Impact Wrestling Sacrifice (2021)

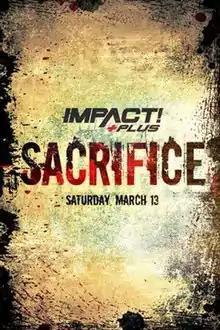
Promotional poster

The 2021 Sacrifice was a professional wrestling event produced by Impact Wrestling. It took place on March 13, 2021, at the Skyway Studios in Nashville, Tennessee. It was the 12th event under the Sacrifice chronology and aired on Impact Plus.